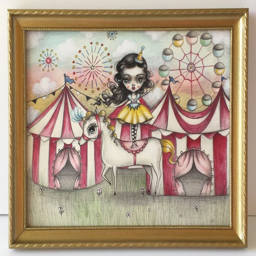
show , original illustration by person .